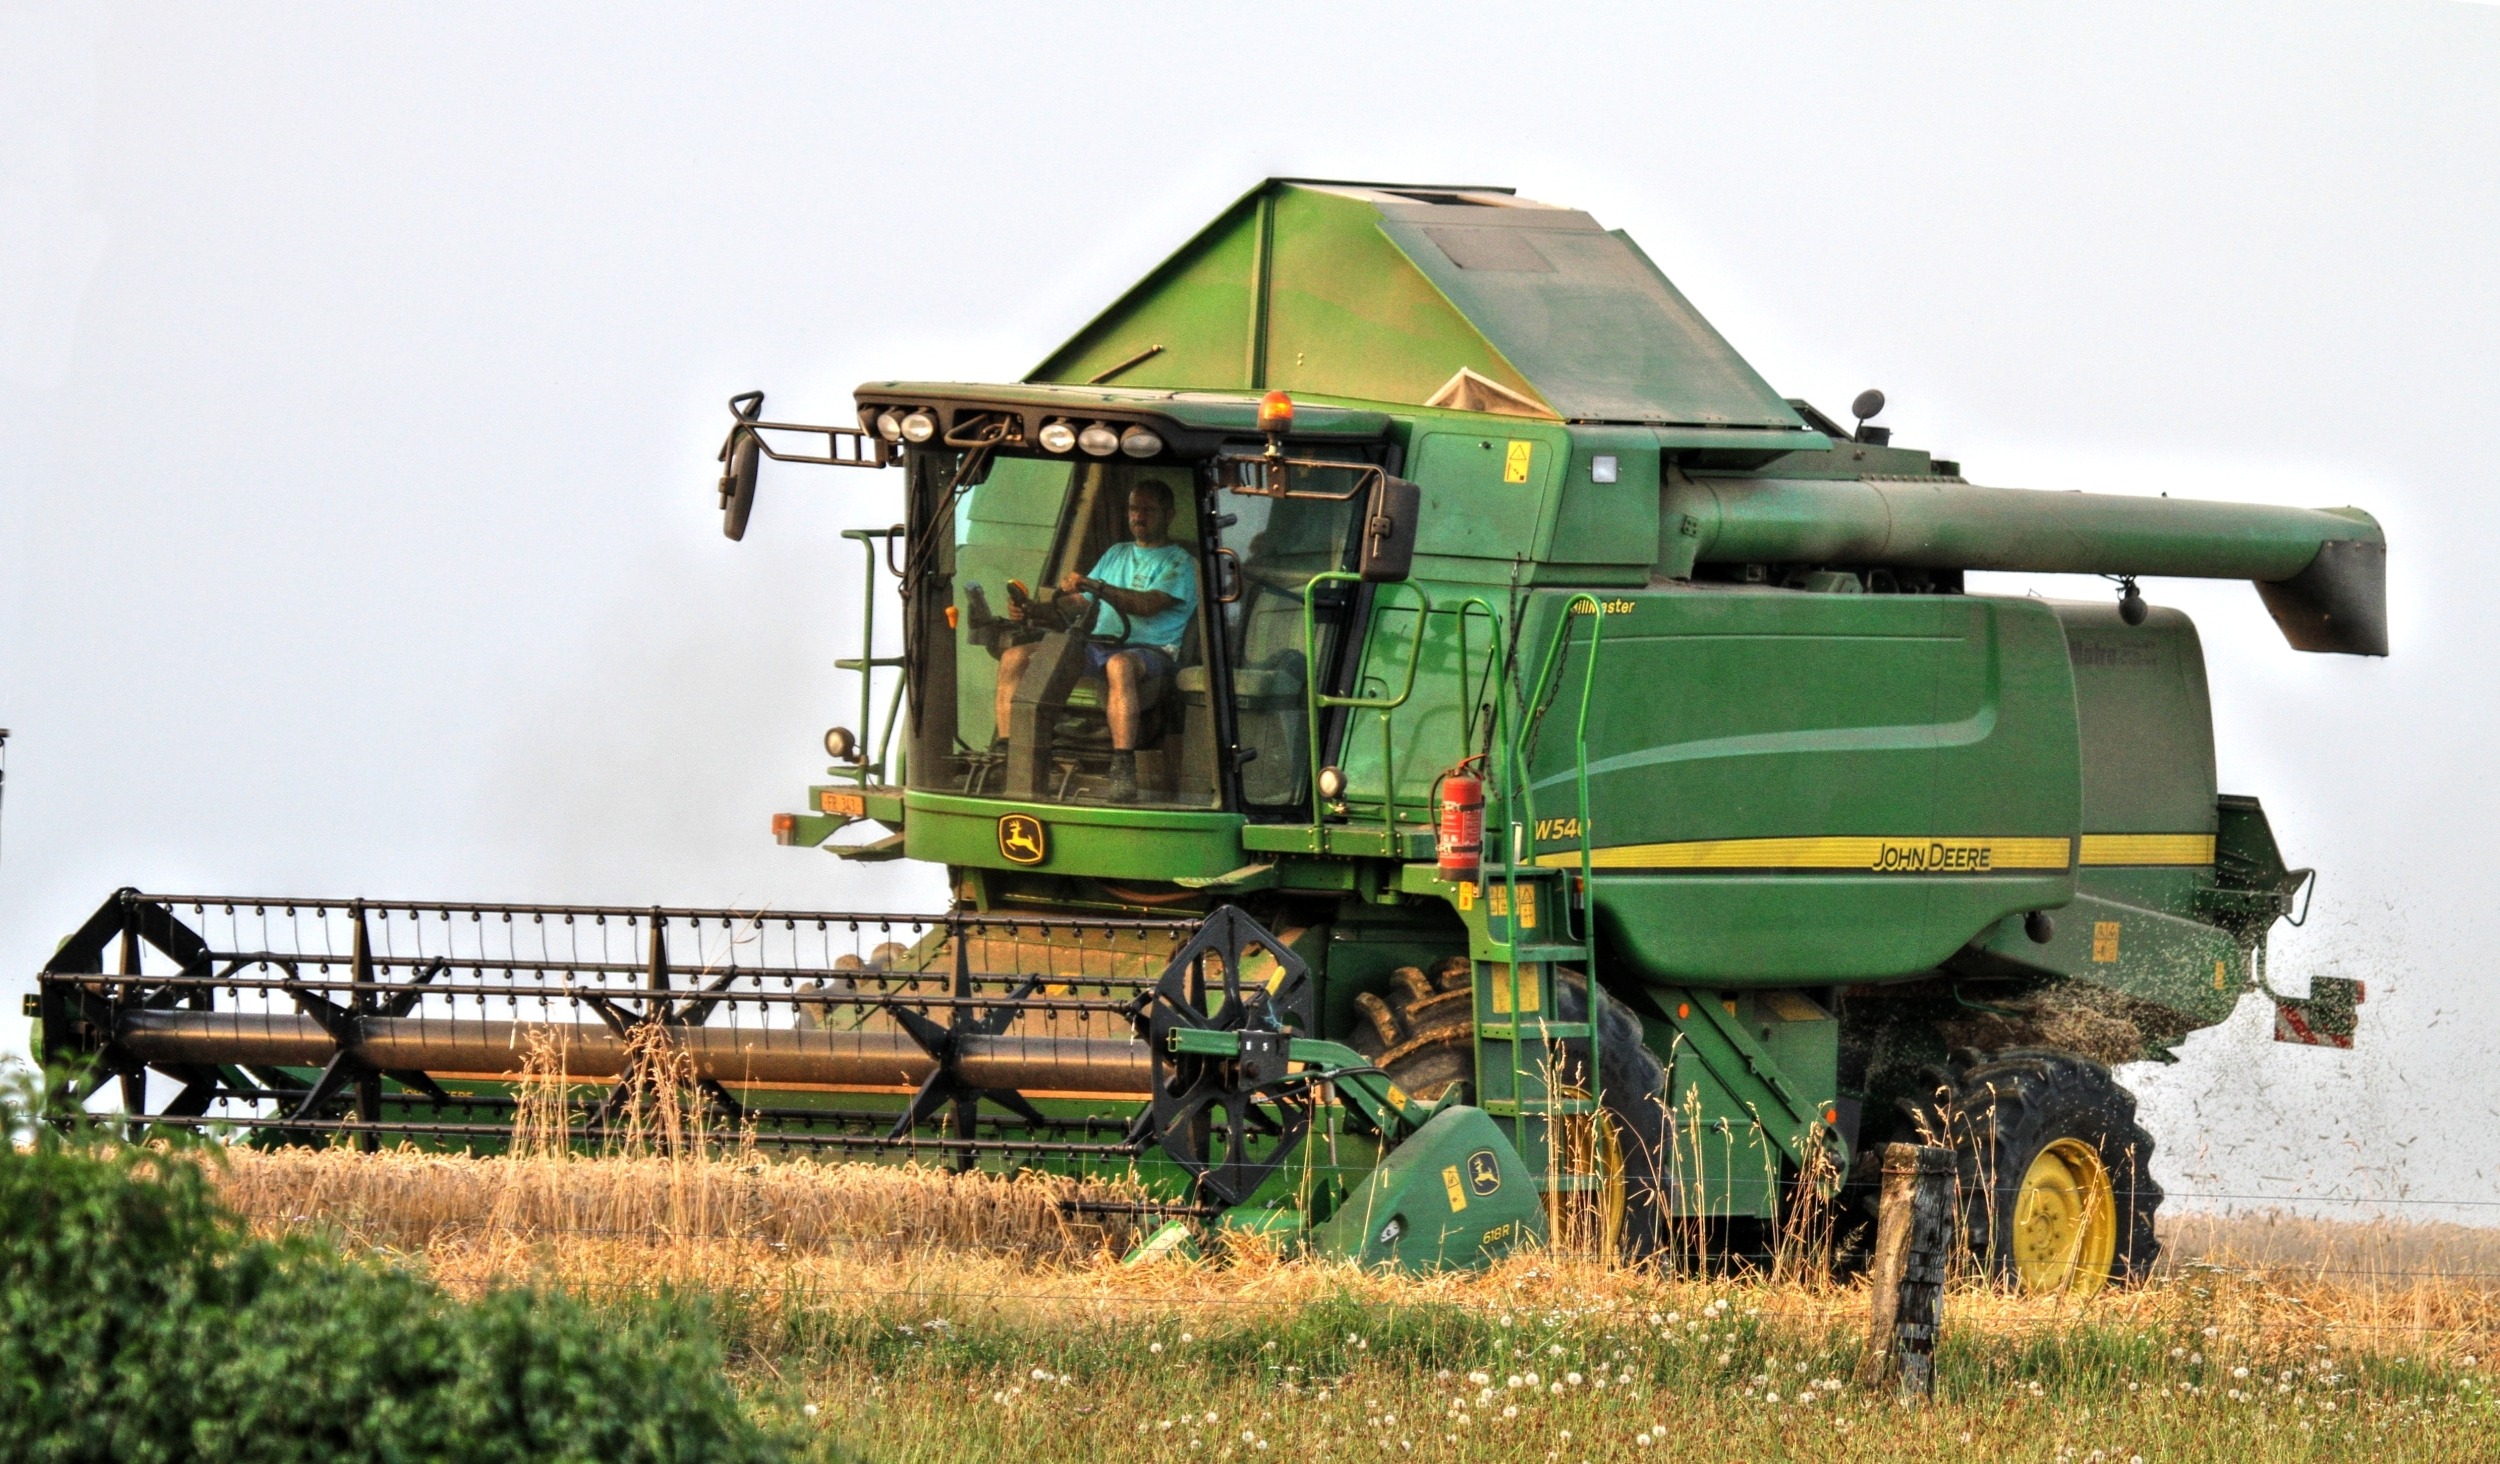
landscape, nature, plant, field, farm, wheat, grain, seed, summer, ripe, green, harvest, vehicle, crop, macro, agriculture, close, background, cornfield, cereals, bauer, harvester, arable, oat field